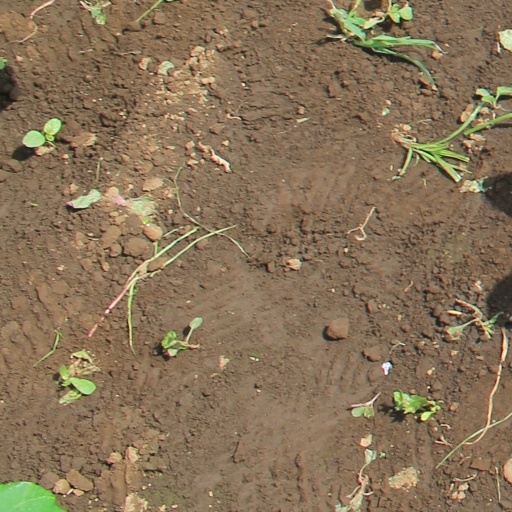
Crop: soybean